Shankar Nagar Square metro station

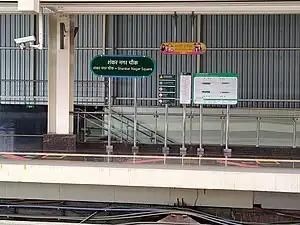

Shankar Nagar Square is an elevated metro station on the East-West corridor of the Aqua Line of Nagpur Metro in Nagpur, India. It was opened on 9 December 2020.